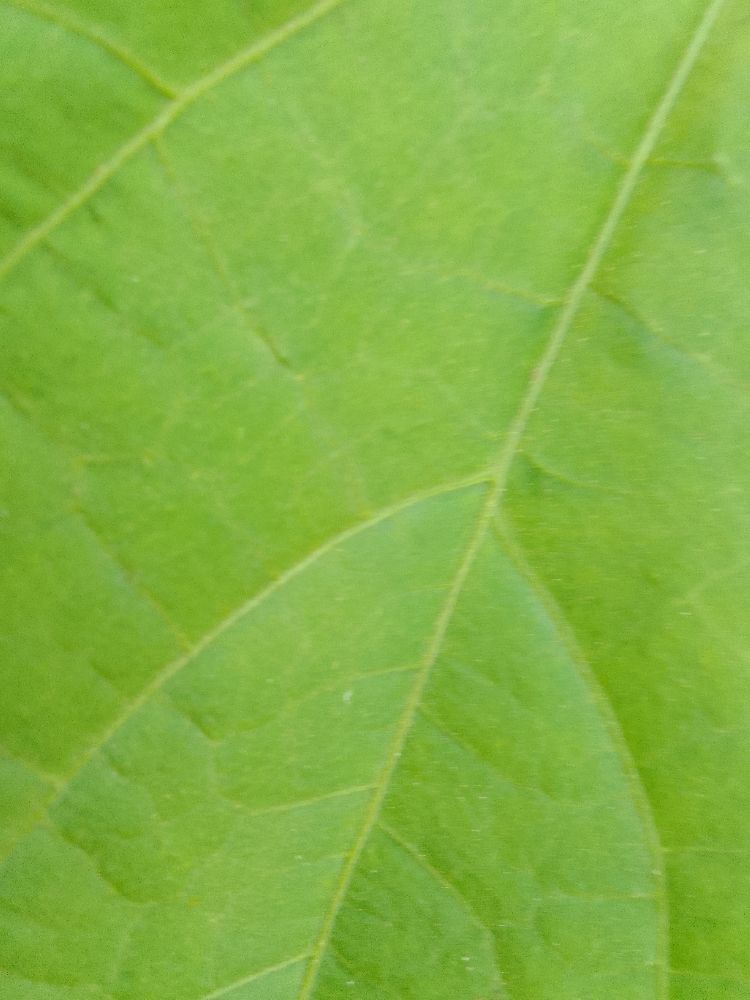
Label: healthy